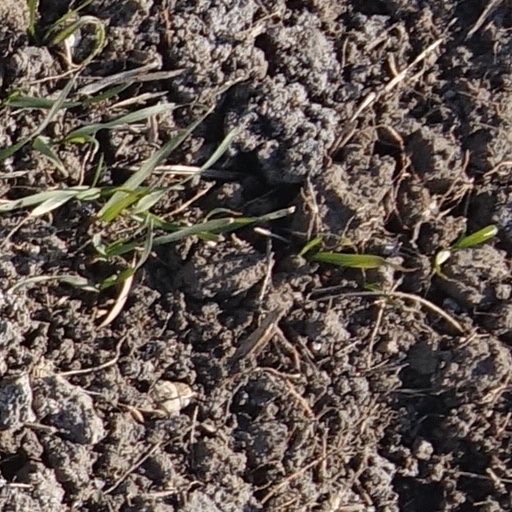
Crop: wheat